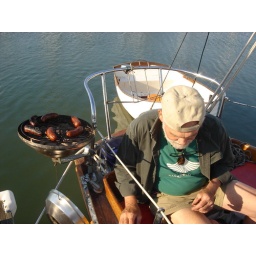
dad in his wooden boat shirt on his wooden boat